List of largest slave sales in the United States

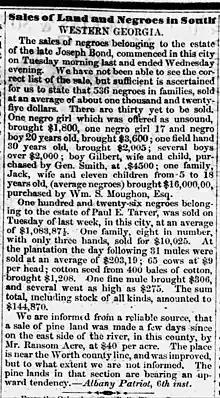
Listing for the Joseph Bond sale - "Sales of Land and Negroes in South Western Georgia," "Albany Patriot" via Macon "Weekly Telegraph", January 17, 1860

This is a list of largest slave sales in the United States, as measured by number of people listed for sale at one time, usually all derived from the same plantation or network of plantations due to death or debt of owner. Note: In compensation for advertising the sale, housing the "product" prior to the auction, and managing the transactions, traders typically took 2.5% of the sales.